Lucky Strike Entertainment Corporation

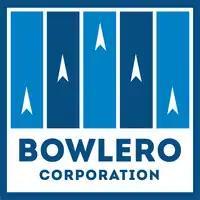
Logo as Bowlero Corporation

On September 10, 2019, Bowlero Corporation announced it had purchased the Professional Bowlers Association (PBA). While retaining current PBA Commissioner Tom Clark, Bowlero also appointed its Chief Customer Officer (CCO), Colie Edison, to the new role of CEO for the PBA. In an interview with Lucas Wiseman, senior editor for the PBA's FloBowling channel, Edison noted that Bowlero had been in talks with the PBA leadership for a number of years, before finally deciding the time was right for the acquisition.